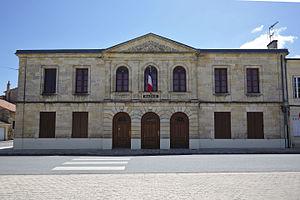
Mairie de Lamarque
Lamarque est une commune du Sud-Ouest de la France, située dans le département de la Gironde.